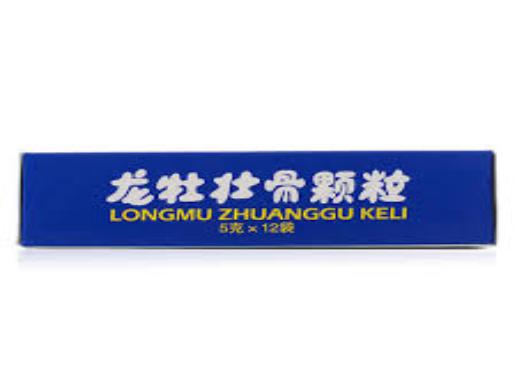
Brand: longmu-1
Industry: Medical